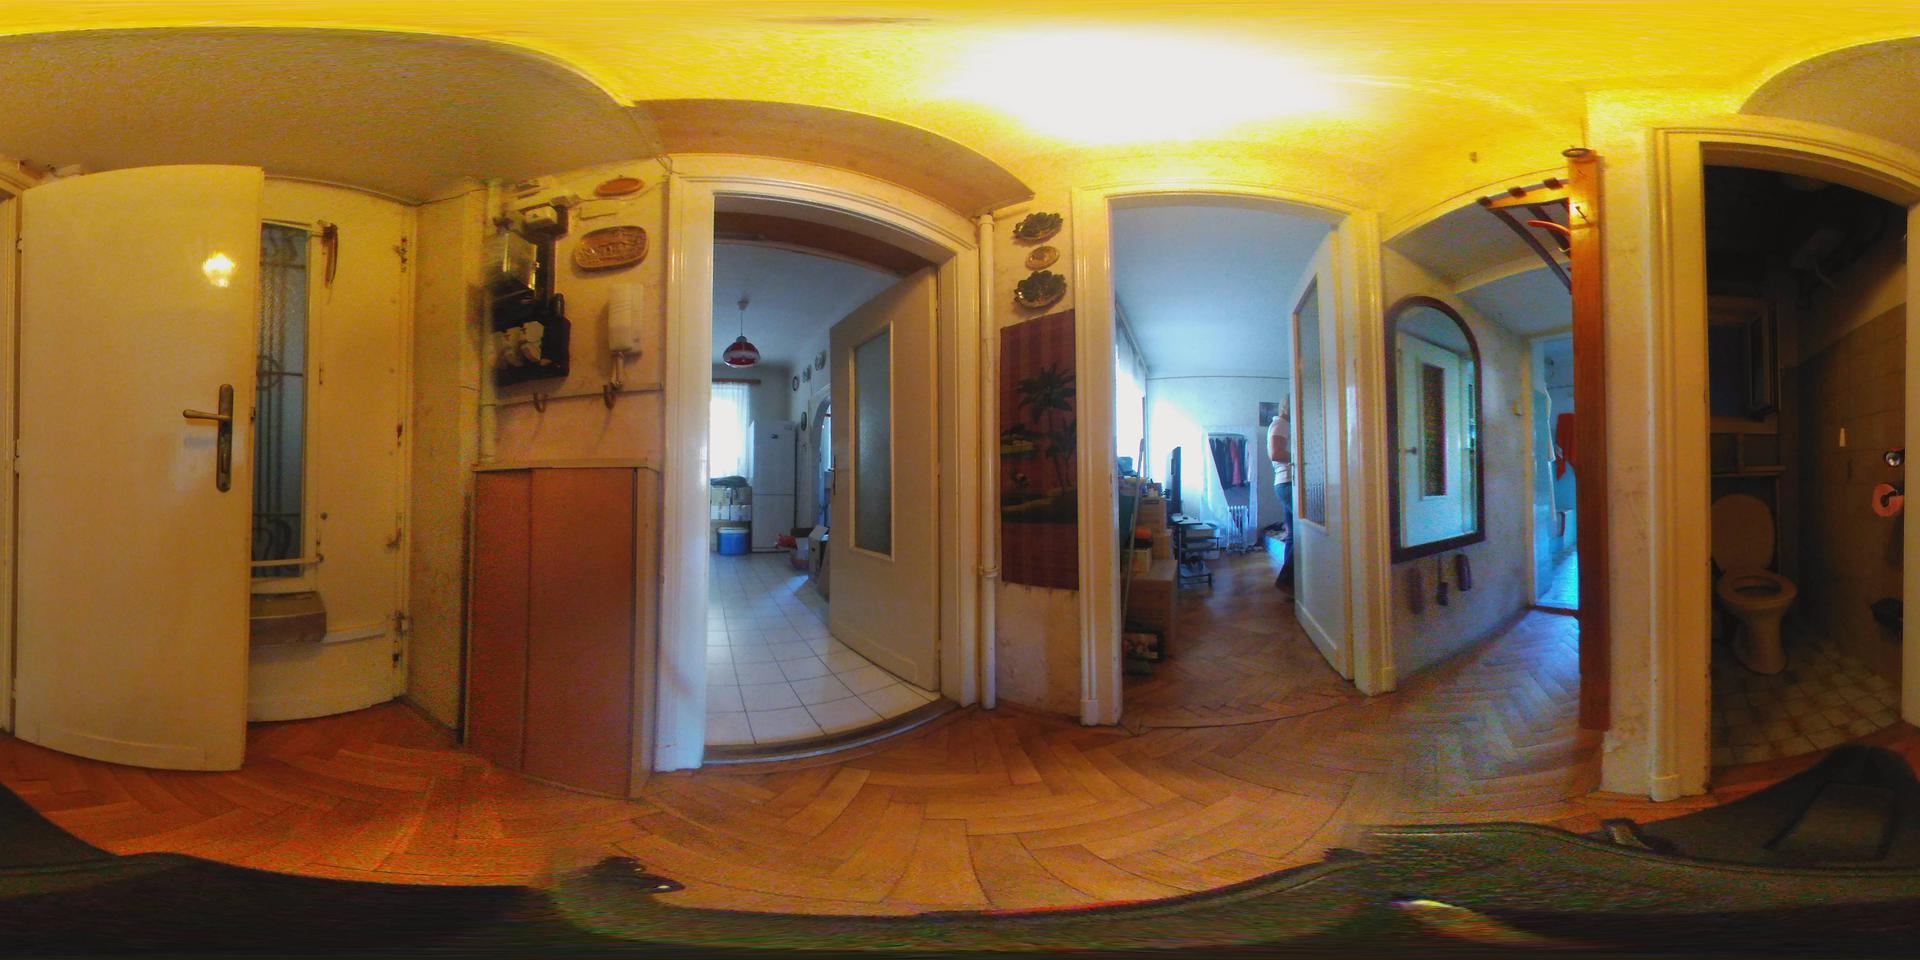
Referred object: Toilet in the bathroom

Referred object: The reddish-brown double-door cabinet with vertical seam.